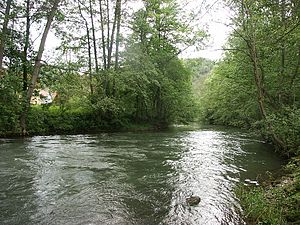
Tauber
Tauber ved Waldenhausen
Tauber er en 122 km lang flod i Franken i Tyskland. Det er en sydlig biflod til Main. Navnet har keltisk oprindelse, og betyder vand.